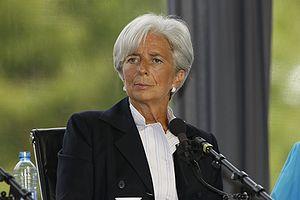
Christine Lagarde à l'Université d'été du MEDEF en 2009.
Christine Lagarde, née le 1ᵉʳ janvier 1956 à Paris, est une avocate, femme d'affaires et femme politique française.